Oskelu

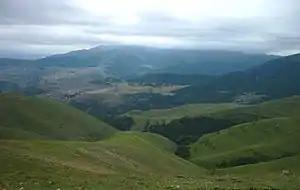
A distant view of Oskelu (July 2013) from Chaparli summer camp.

According to locals the village had been occasionally used by the crown princes in the Qajar era as summer quarters. There is no record of such claim, but the surviving landscaping in a forest on the west side of the village, known as "'valiahd qoroghi", provides a strong support to the assertion. The first alluson to Oskelu in the published literature is by Asadollah Mohammadkhanlu, the last headman of Mohammad Khanlu tribe, who had counted some of the inhabitants as the settled member of the tribe.